San Sebastián

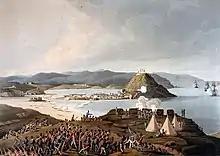
British siege of San Sebastián in 1813

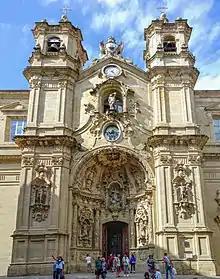
Basilica of Saint Mary of the Chorus

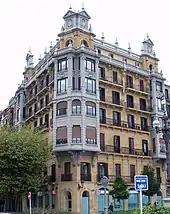
Early 20th century residential building (city centre)

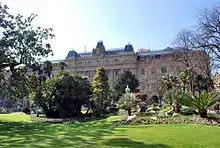
Venue of the Regional Government in the Gipuzkoa Plaza

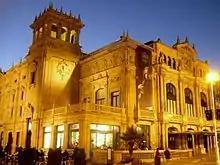
Victoria Eugenia Theatre at night

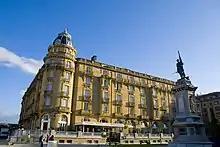
Maria Cristina Hotel

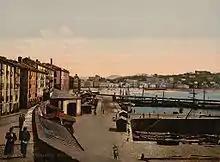
Port of San Sebastián in 1890

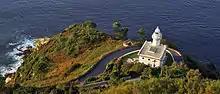
Igeldo Lighthouse

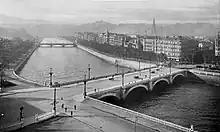
Santa Catalina Bridge after erection of the Maria Cristina Bridge (1905–1910)

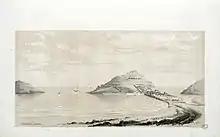
San Sebastián in 1843, by Eugène de Malbos

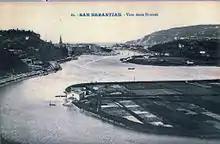
Donostia's Amara before river canalization in the mid 20th century

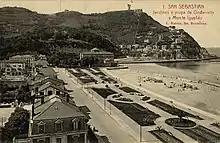
Ondarreta gardens, and former prison by the beach (far background)

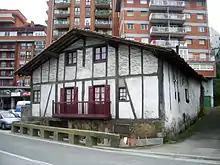
Outlying rural areas were absorbed during the 1960s (Loiola)

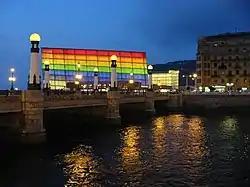
Kursaal Congress Centre and Zurriola Bridge over the Urumea river

The first evidence of human stationary presence in the current city is the settlement of Ametzagaña, between South Intxaurrondo and Astigarraga. The unearthed remains, such as knapped stones used as knives to cut animal skin, date from 24,000 to 22,000 BC. The open-air findings of the Upper Paleolithic have revealed that the settlers were modern human "(Homo sapiens)" hunters, besides pointing to a much colder climate at the time.